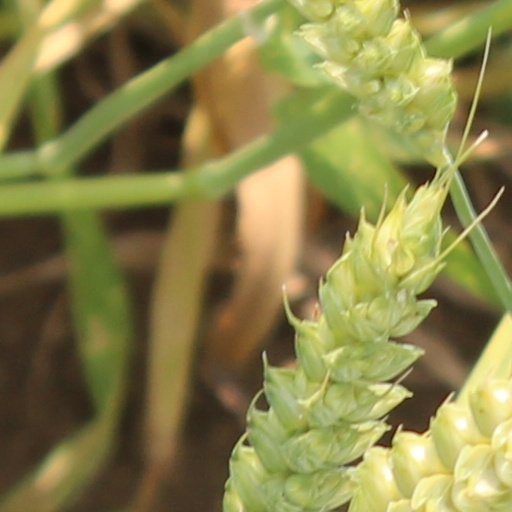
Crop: wheat